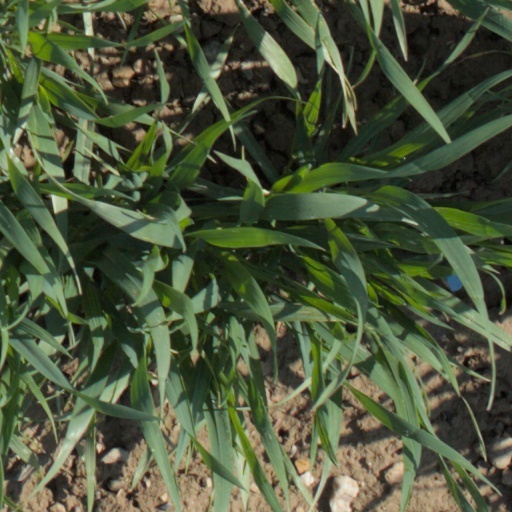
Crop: wheat